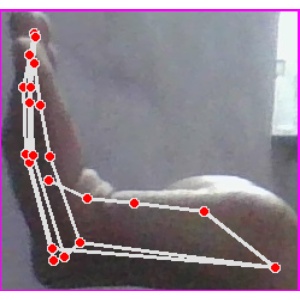
अक्षर: स